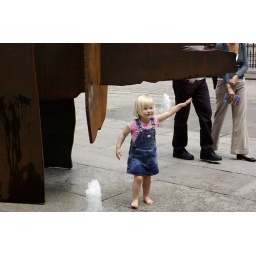
Little girl at the Royal Academy was impressing those around her by painting the dinos with water from the fountain.